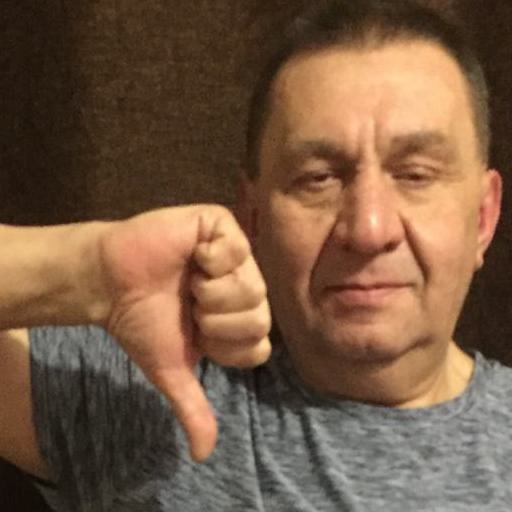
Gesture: dislike